Renee Spearman

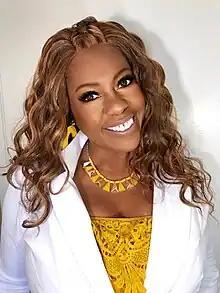
Renee Spearman single "I Love Him" artwork 2019

Renee Spearman (born March 3, 1969, in Lynwood, CA) is an American gospel, Christian, recording artist, singer, songwriter and producer. Her solo music career began in 2012 and has since released one album which charted at number 4 on the Billboard Gospel Album Chart, number 37 on the Billboard Independent Albums Chart and Billboard Top 200.